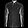
Label: Shirt